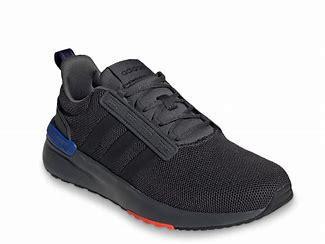
Brand: Adidas
Model: Racer TR21